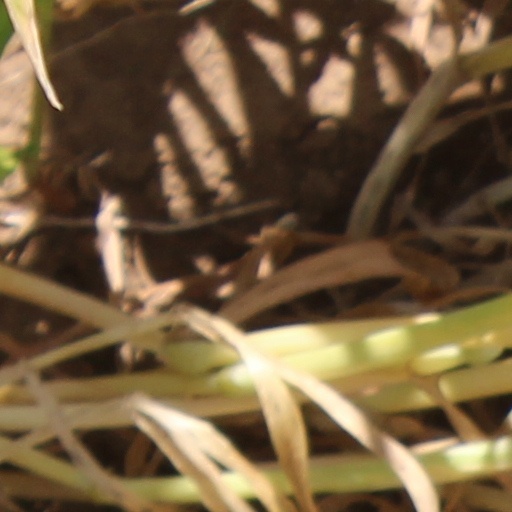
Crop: wheat